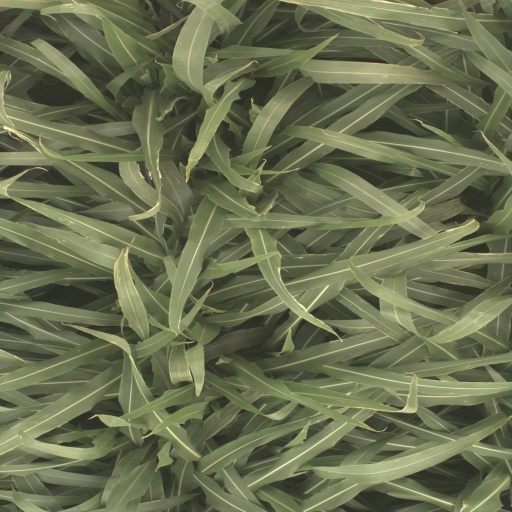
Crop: sorghum